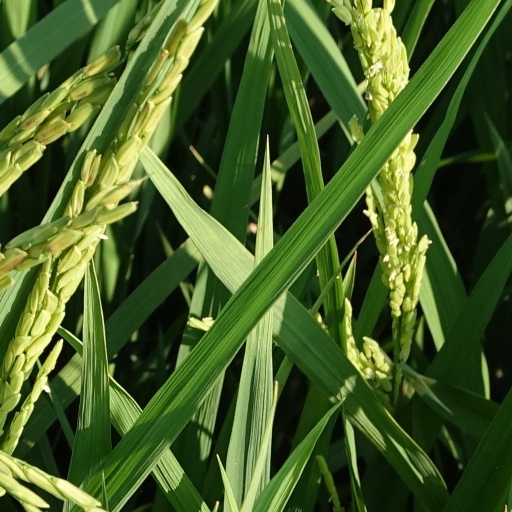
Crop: rice